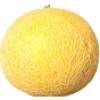
Label: Cantaloupe 1